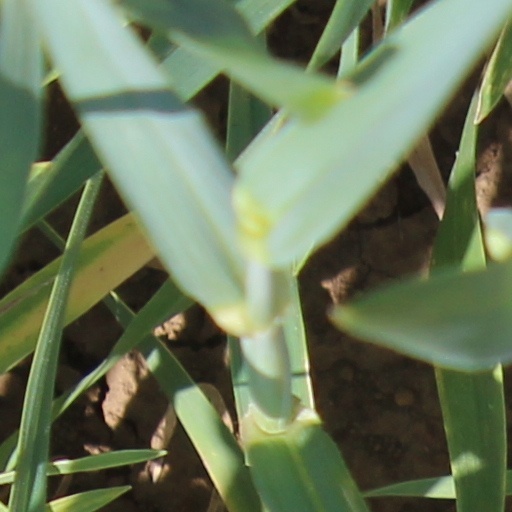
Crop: wheat